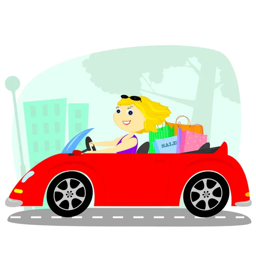
the blonde in the car royalty free stock illustrations